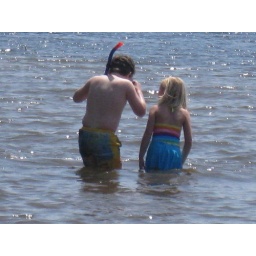
Campbell and Sabina playing at the beach in front of the house